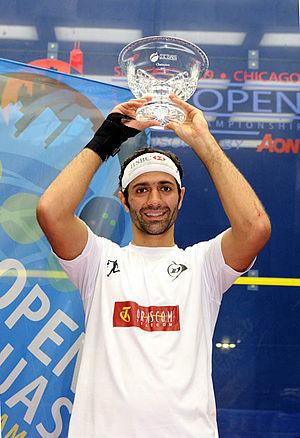
Amr Shabana, né le 20 juillet 1979 au Caire, est un joueur professionnel de squash représentant l'Égypte. Il devient nᵒ 1 mondial en avril 2006. Il est 4 fois champion du monde en 2003, 2005, 2007 et 2009. Sa sœur Salma Shabana fut également joueuse professionnelle de squash.